Hernan Peraza the Elder

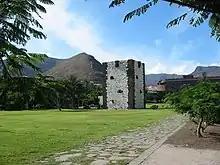
"Torre del Conde," the tower constructed by Hernán Peraza The Elder in 1450.

In January 1450 Peraza reached the edge of gomero de Orone, where he receives the submission of the native king. As a consequence of this peace, the sides of Hermigua or Mulagua and Agana, aligned to the Portuguese since 1423, rebelled against Peraza. For this reason, Peraza chooses to build a tower on the side of Ipalan where the best port on the island was located, building what is now known as La Torre del Conde - "The Tower of the Count."